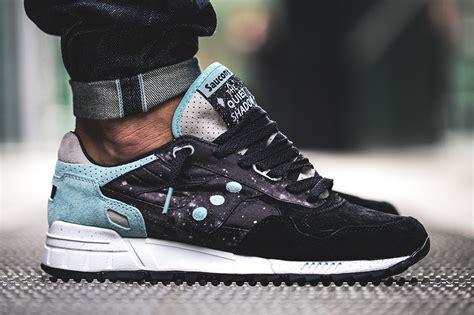
Brand: Saucony
Model: Shadow 5000